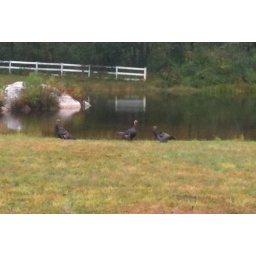
While driving home I passed these 3 guys just hanging out by the pond down the street from my house.